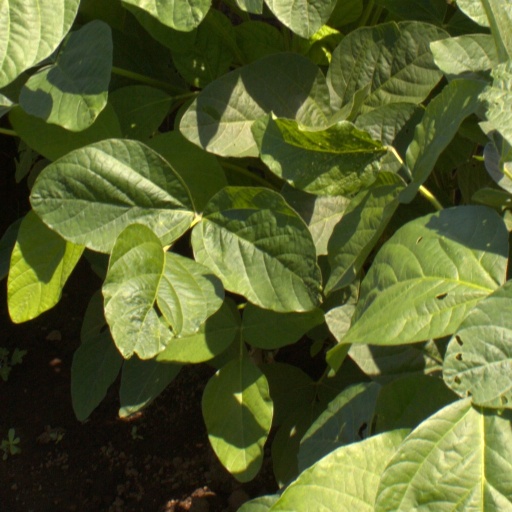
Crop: soybean